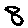
Label: 8